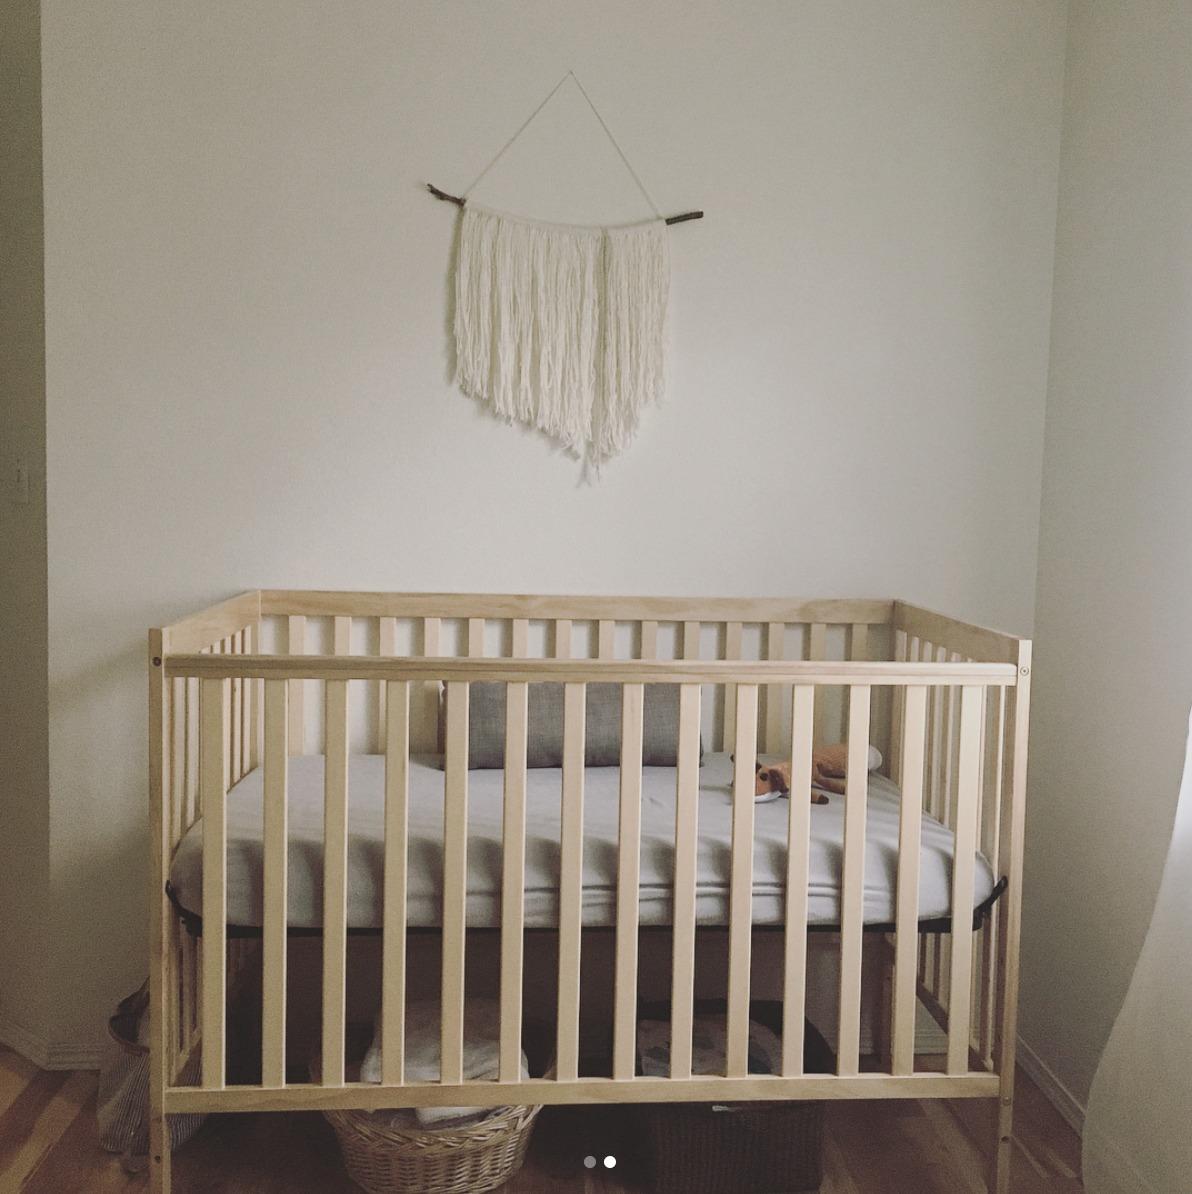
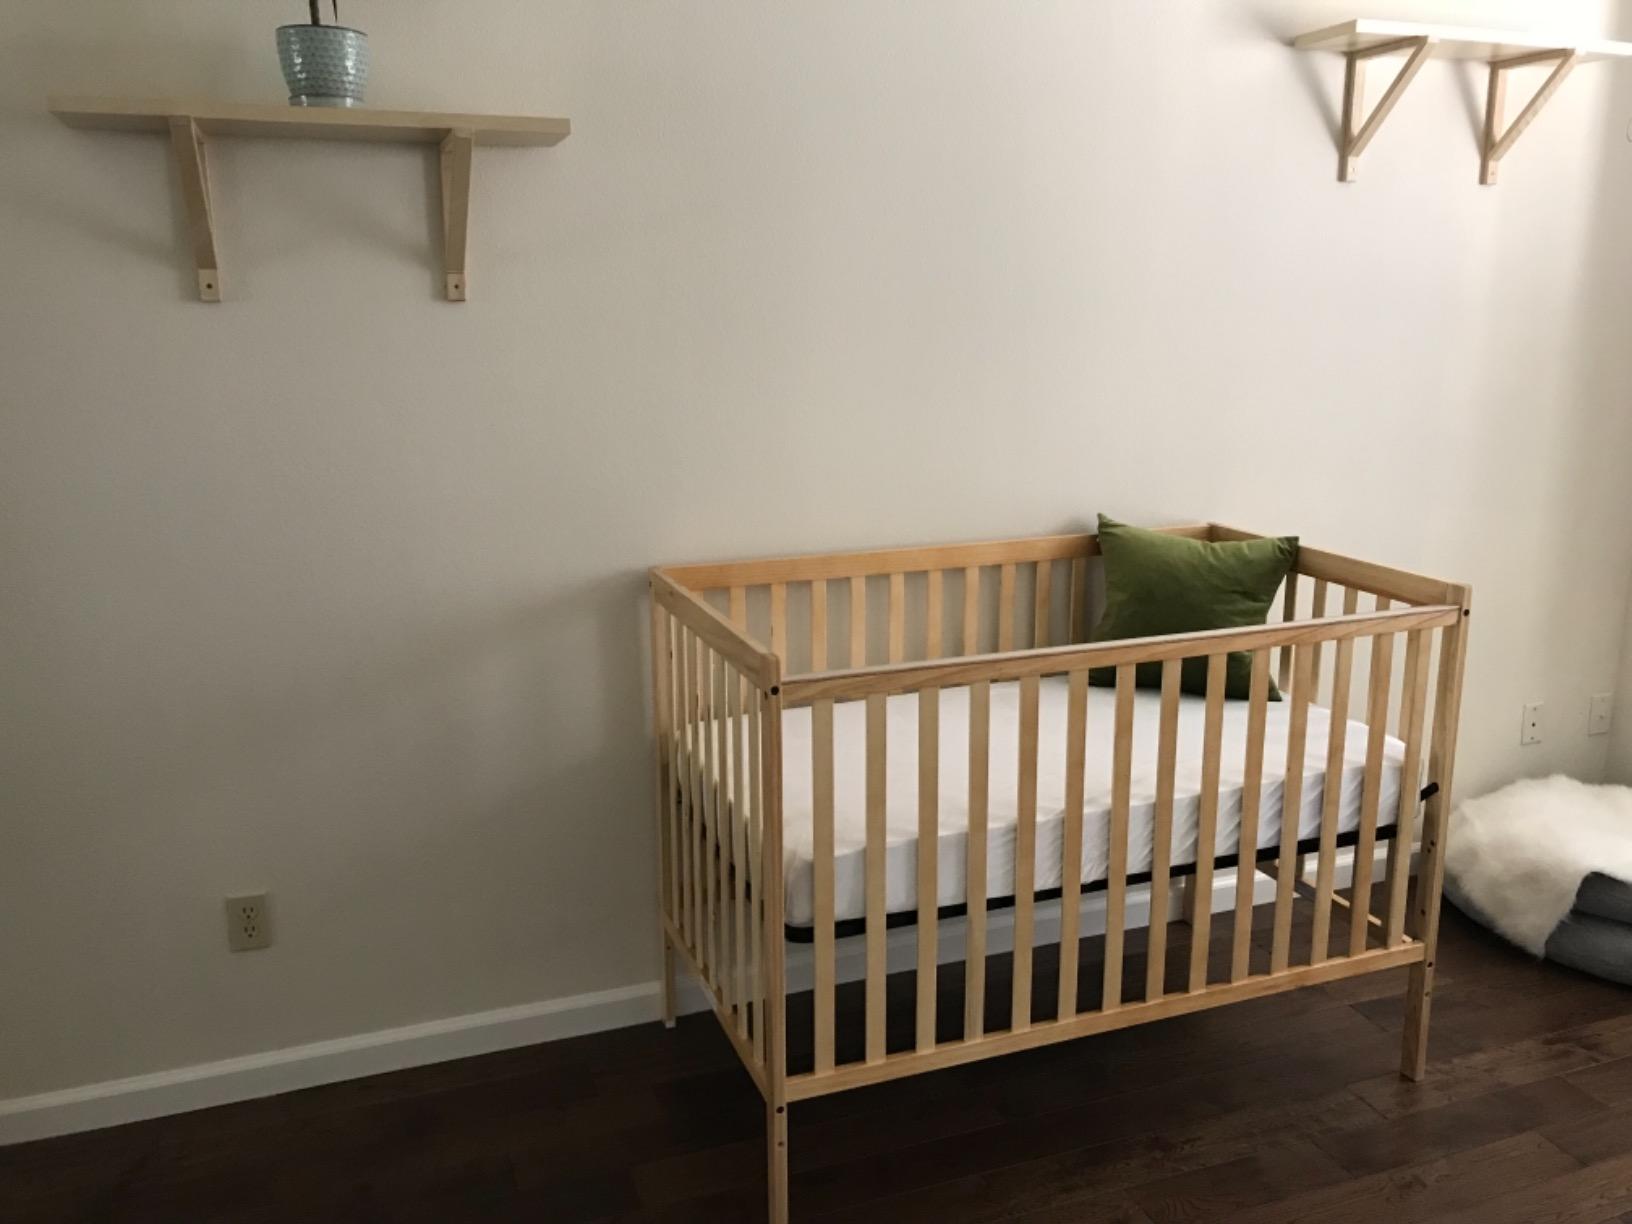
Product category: products_crib
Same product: yes